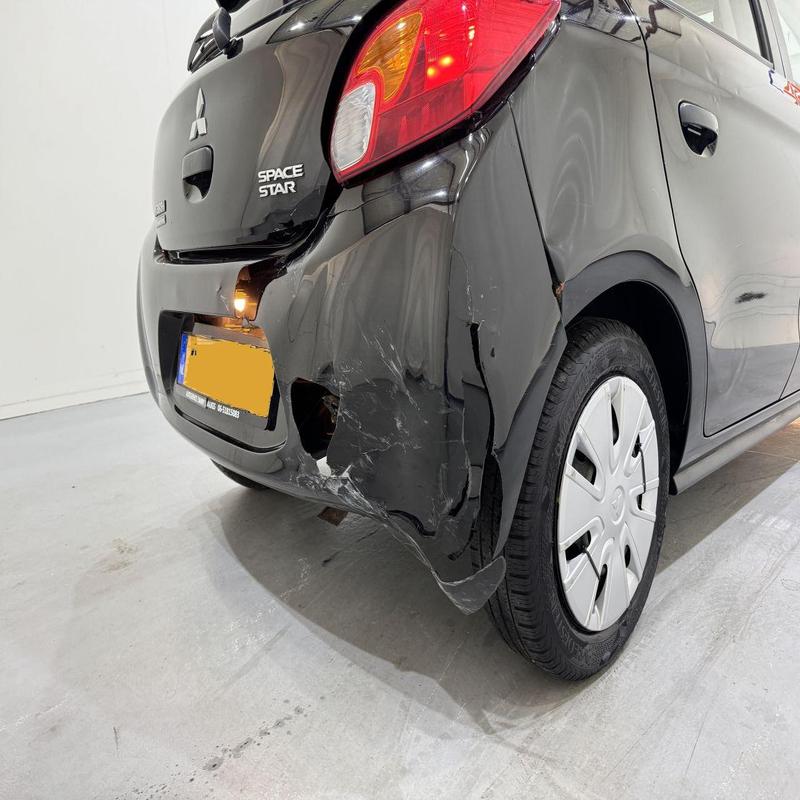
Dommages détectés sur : pare-choc arrière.
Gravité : majeur